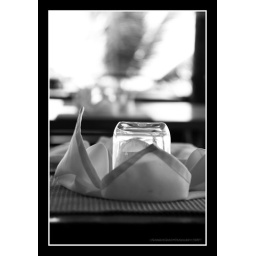
Nothing fancy, just a photo of a glass and a table cloth on an empty table by the counter in a small island.